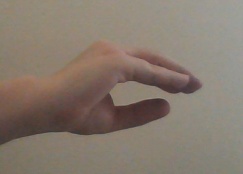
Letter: jeem